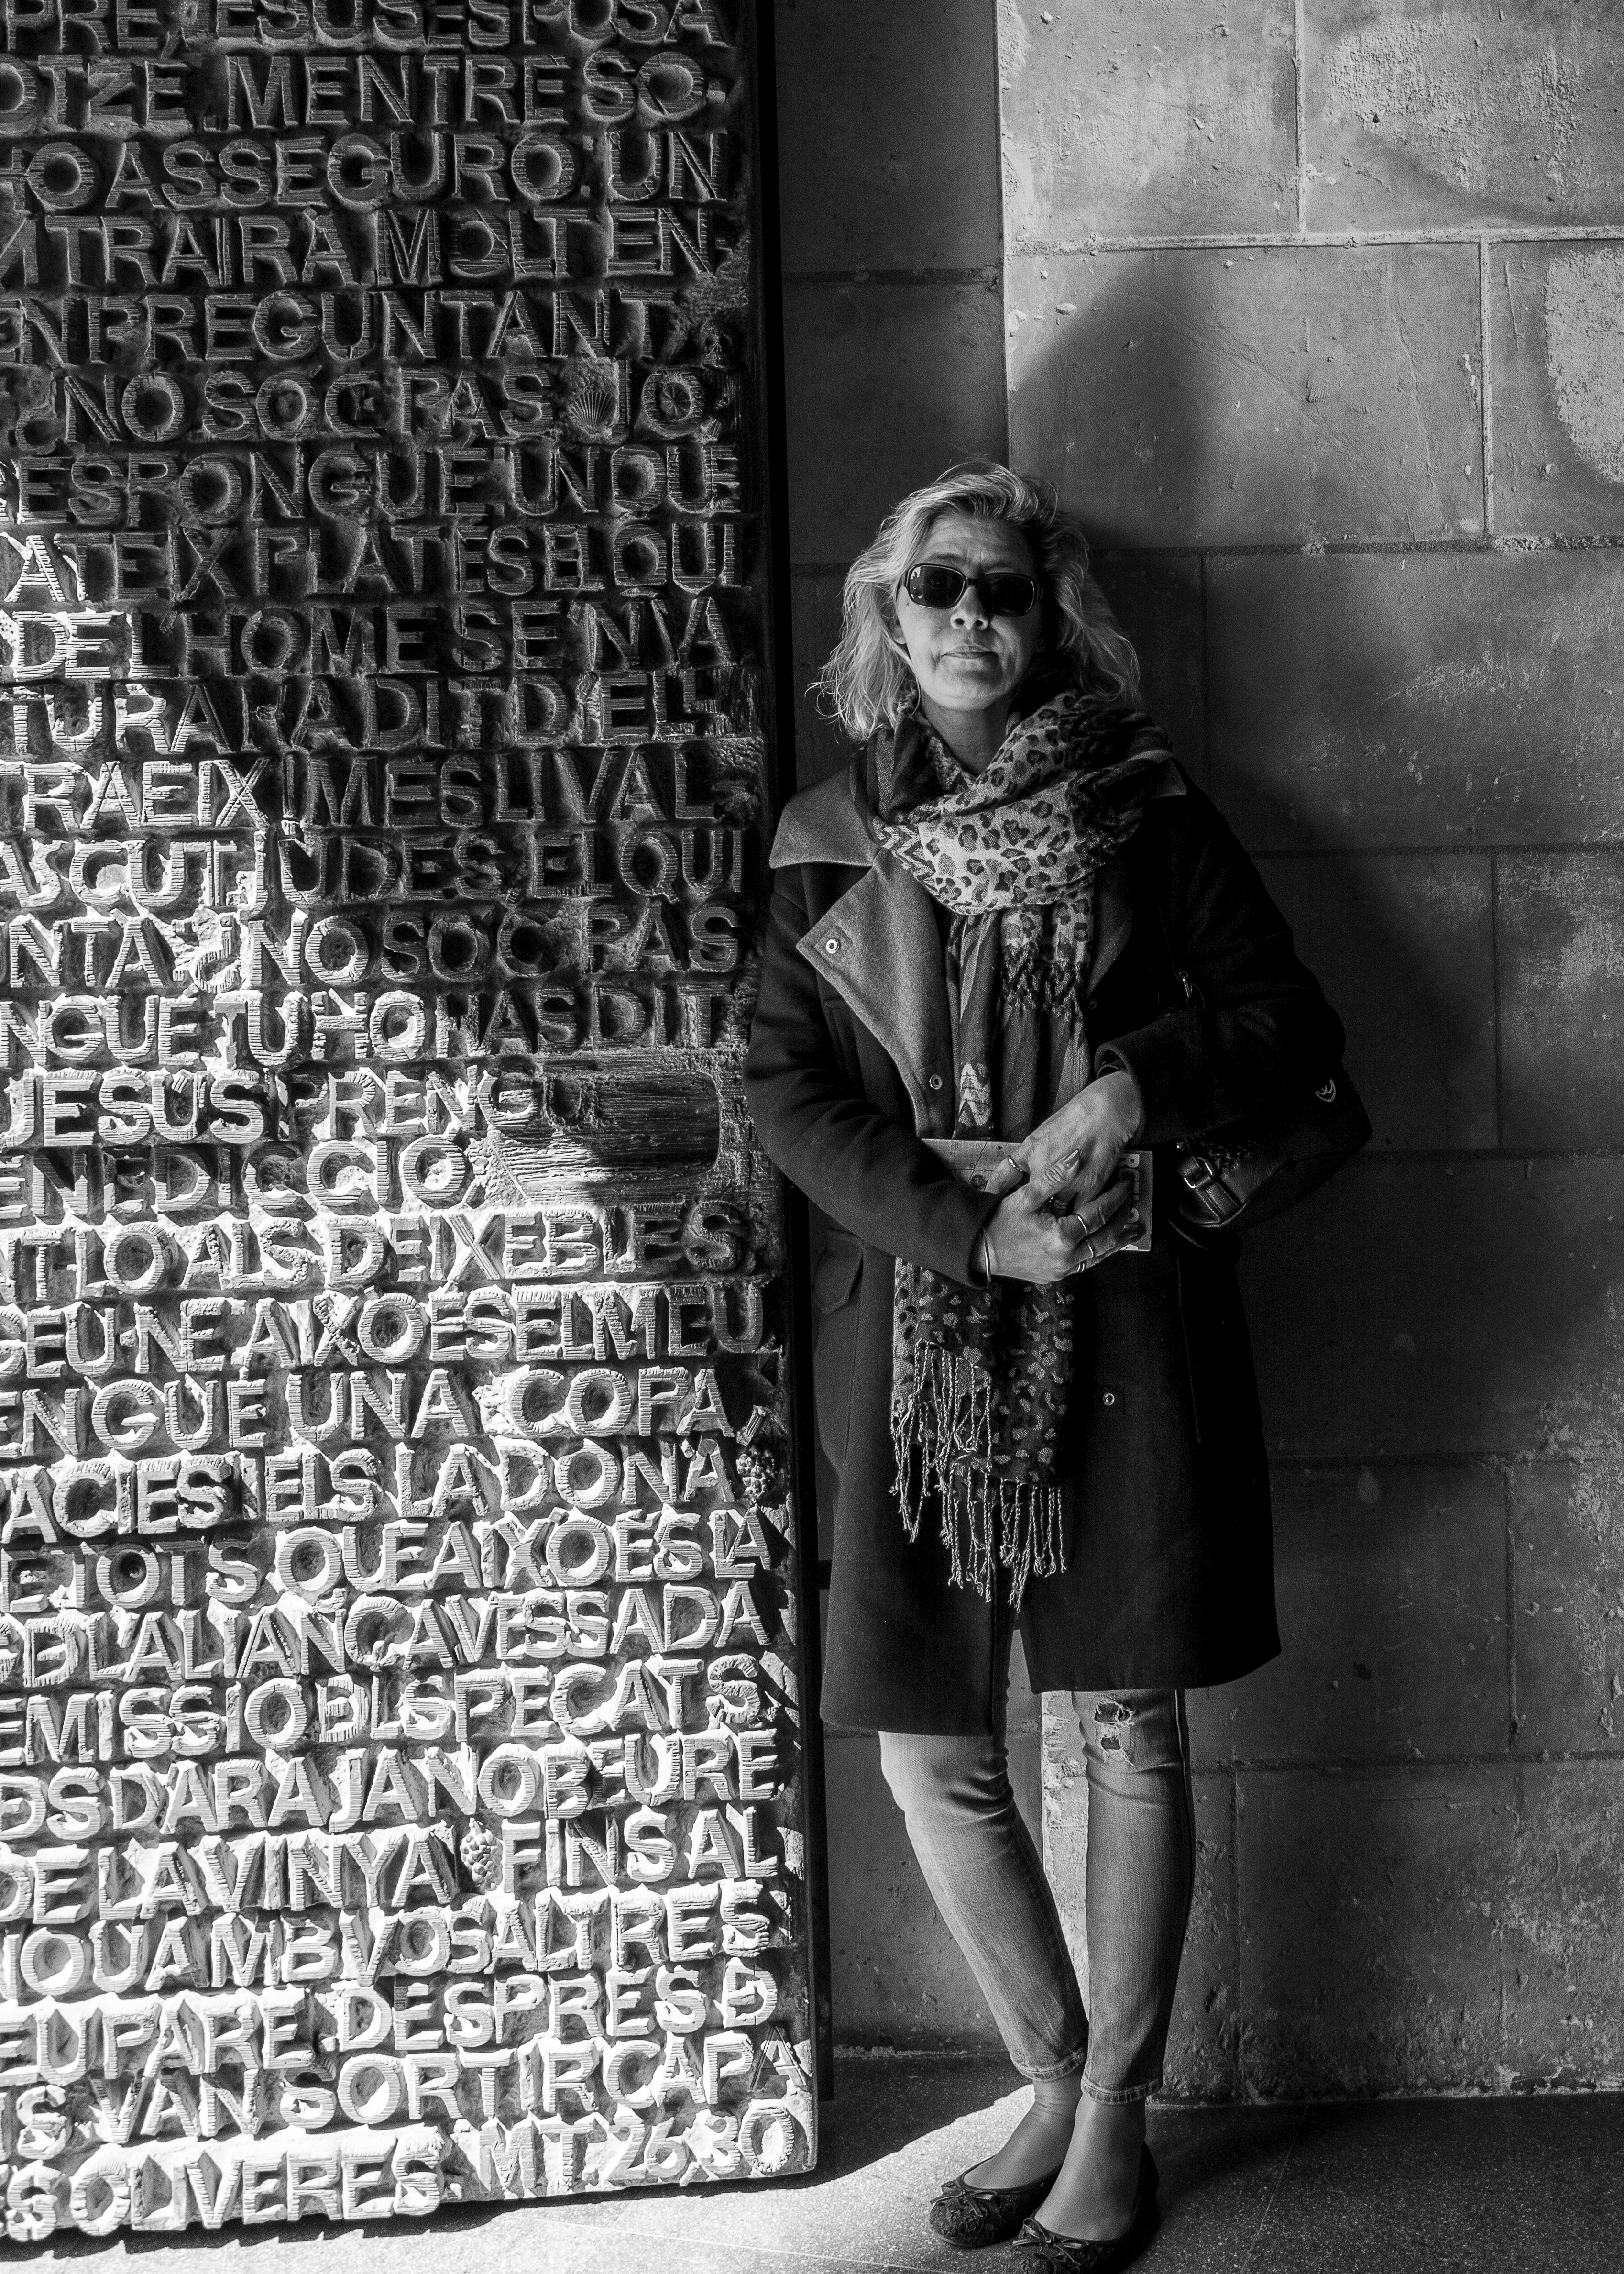
black and white, woman, white, photography, old, sitting, black, monochrome, lady, blonde, dress, sunglasses, photograph, age, photo shoot, monochrome photography, film noir, human positions